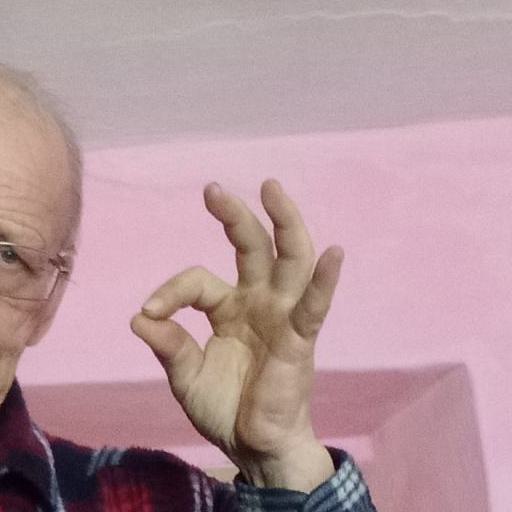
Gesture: ok